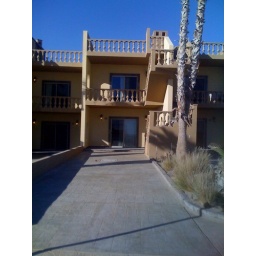
Facade of two story condo plus roof terrace, set against perpetually blue skies.